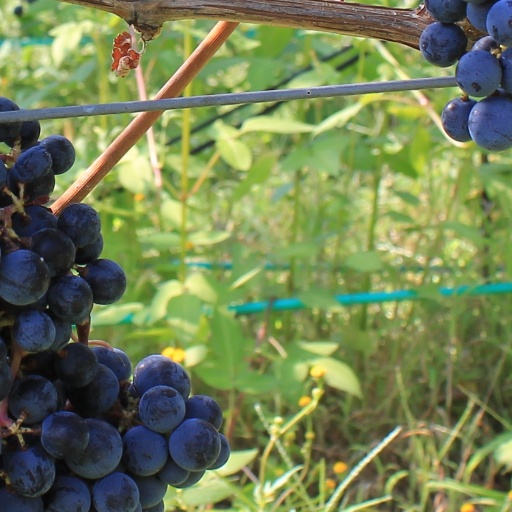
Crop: grape